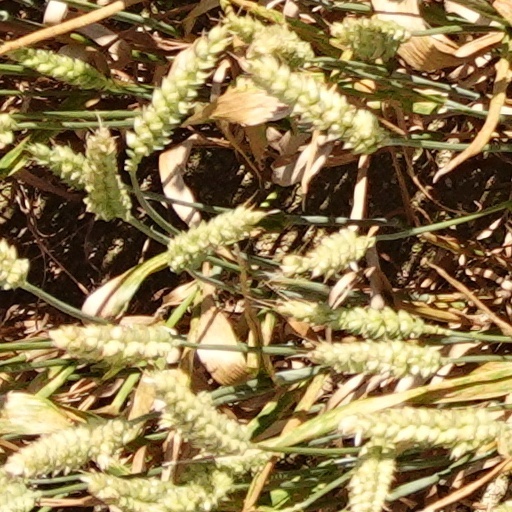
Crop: wheat